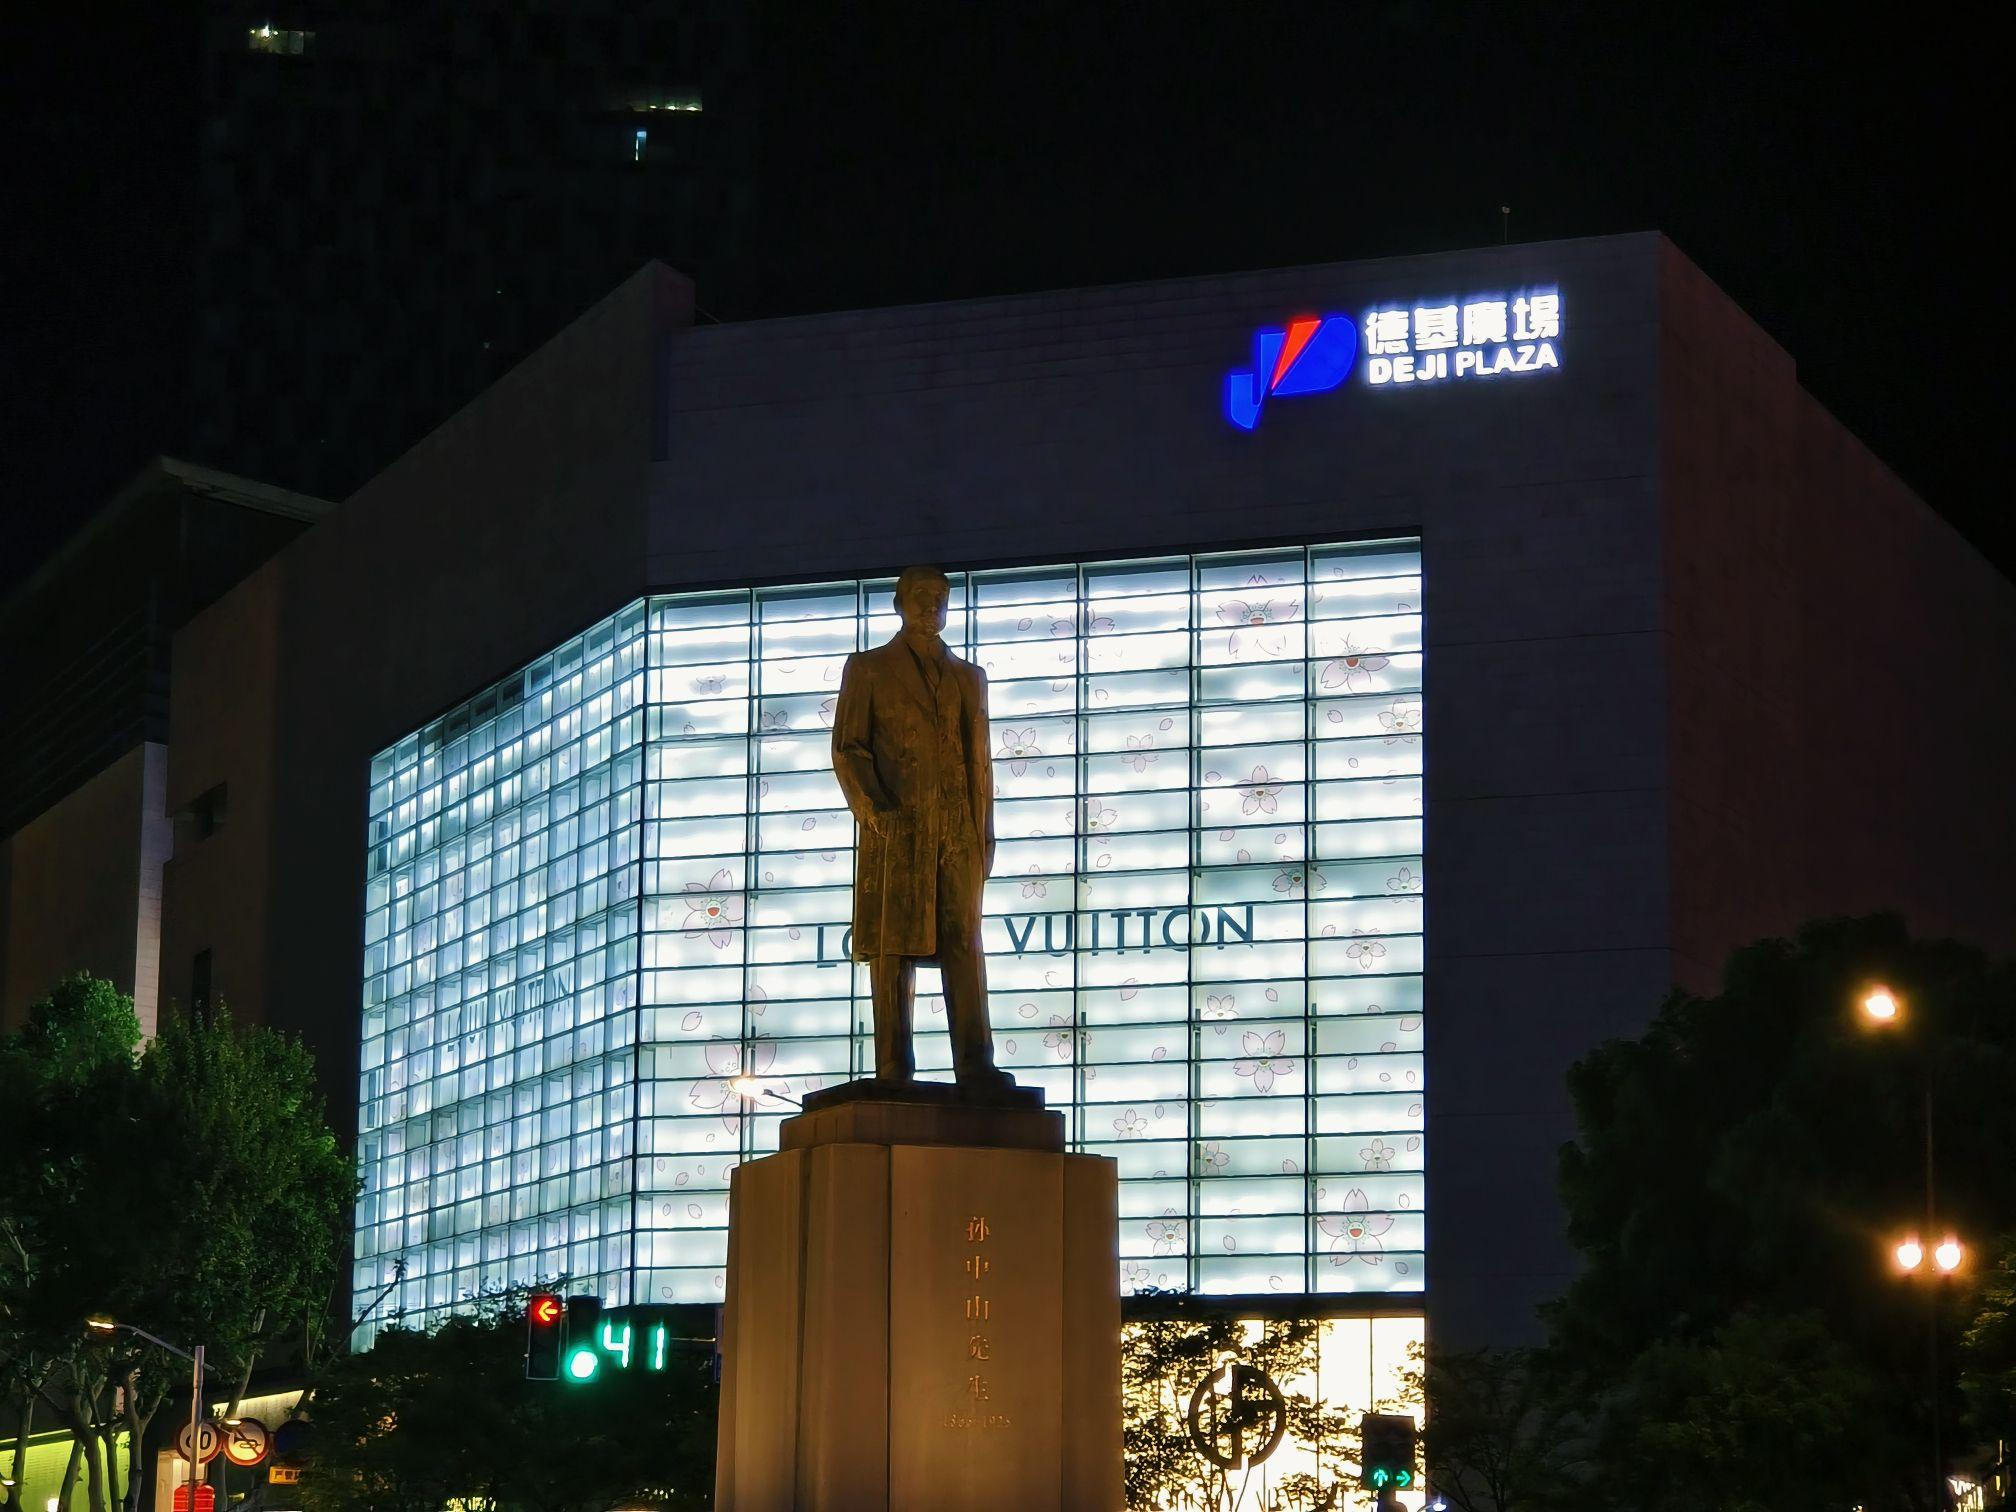
地标名称：南京德基广场
所在城市：南京市·鼓楼区